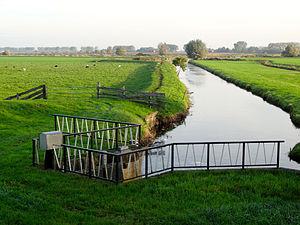
L'Overijssel est une province des Pays-Bas, située à l'est du pays. Son chef-lieu est Zwolle. La rivière de l'IJssel, dont elle tire son nom, forme en grande partie la frontière naturelle avec la province de la Gueldre.